Suez Canal

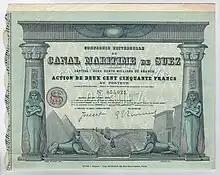
Share of the Comp. Universelle du Canal Maritime de Suez, issued 2 June 1924

The canal opened under French control in November 1869. The opening ceremonies began at Port Said on the evening of 15 November, with illuminations, fireworks, and a banquet on the yacht of the Khedive Isma'il Pasha of Egypt and Sudan. The royal guests arrived the following morning: the Emperor Franz Joseph I, the French Empress Eugenie in the Imperial yacht "L'Aigle", the Crown Prince of Prussia, and Prince Louis of Hesse. Other international guests included the American natural historian H. W. Harkness. In the afternoon there were blessings of the canal with both Muslim and Christian ceremonies, a temporary mosque and church having been built side by side on the beach. In the evening there were more illuminations and fireworks.